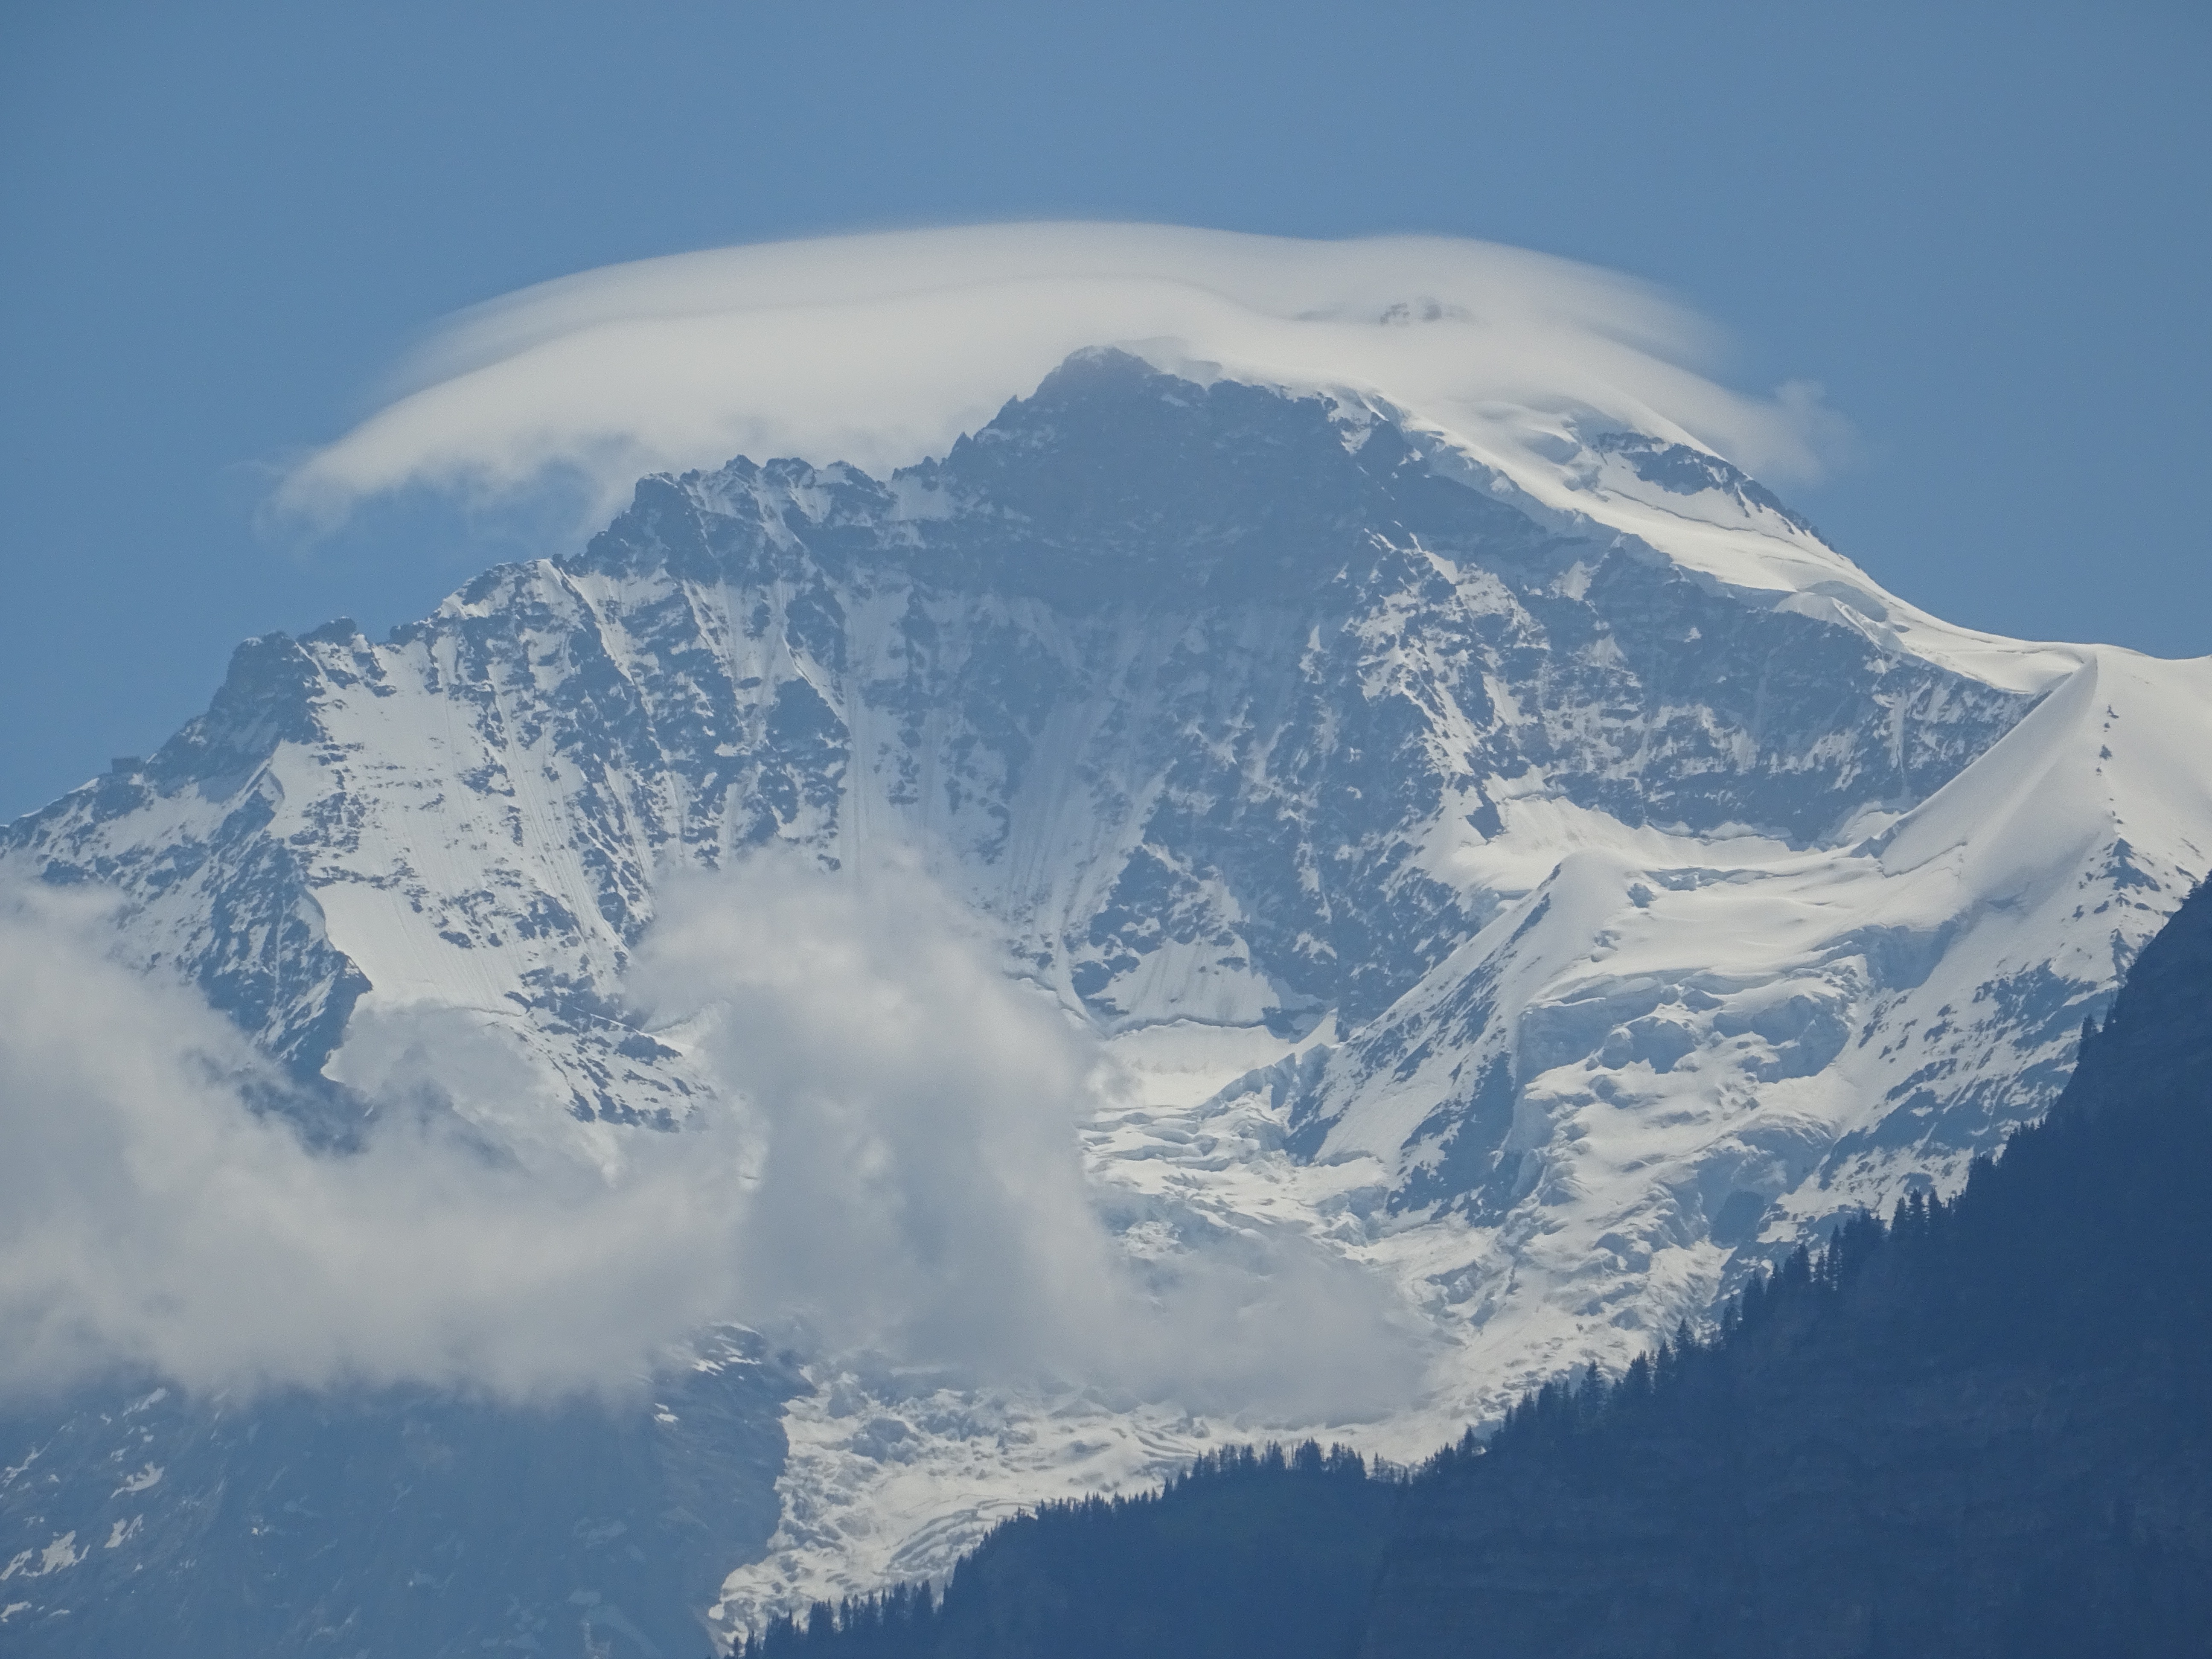
landscape, forest, rock, mountain, snow, cold, winter, cloud, sky, fog, cloudy, mountain range, ice, glacier, weather, alpine, blue, ridge, summit, ice wall, mountaineering, clouds, mountains, alps, plateau, switzerland, piste, high mountains, swiss alps, landform, steep wall, glacial ice, geographical feature, atmosphere of earth, mountainous landforms, geological phenomenon